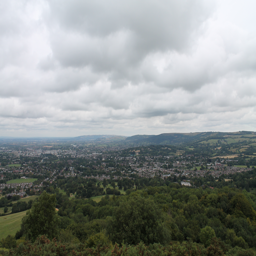
the view from the top looking down on the city